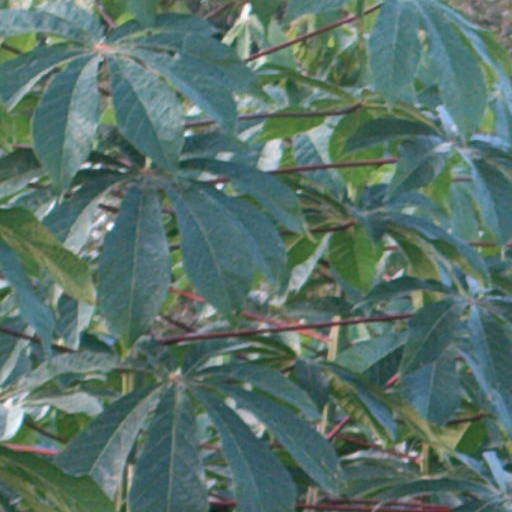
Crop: cassava